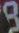
Number: 8